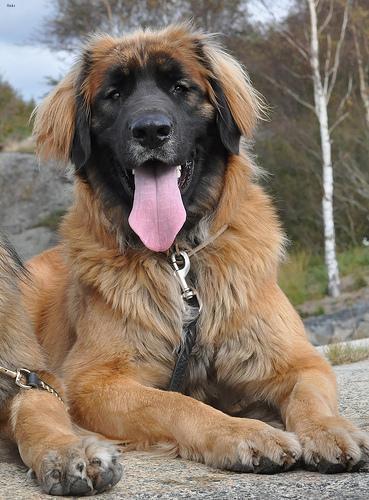
leonberger